Florac Trois Rivières

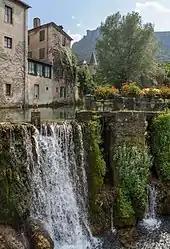

Florac Trois Rivières (literally 'Florac Three Rivers') is a commune in the department of Lozère, southern France. The municipality was established on 1 January 2016 by merger of the former communes of Florac and La Salle-Prunet. It is the seat ("sous-préfecture") of the arrondissement of Florac.